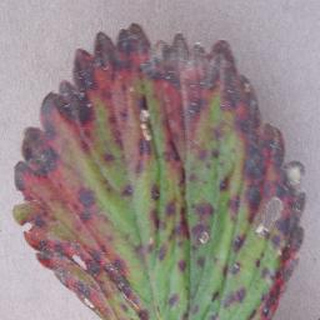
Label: strawberry_leaf_scorch